Turkish archery

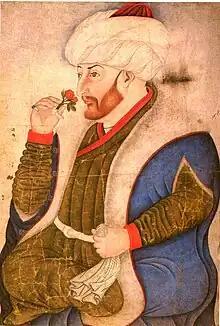
Mehmed the Conqueror with a zihgir on his right hand.

"Zihgir" is the Turkish word for the thumb ring used to draw the bow in the Ottoman Empire. Turkish thumb rings were made of wood, metal, ivory, bone, horn or leather. These rings signified that the person wearing them was a warrior. In time they became a symbol of prestige in Ottoman society, and some later examples have so much ornamentation on the surface from which the bowstring slides that they could not be used to shoot with. Surviving examples are often made of precious metals and richly decorated. Some are carved from precious stones.